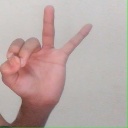
अक्षर: ण